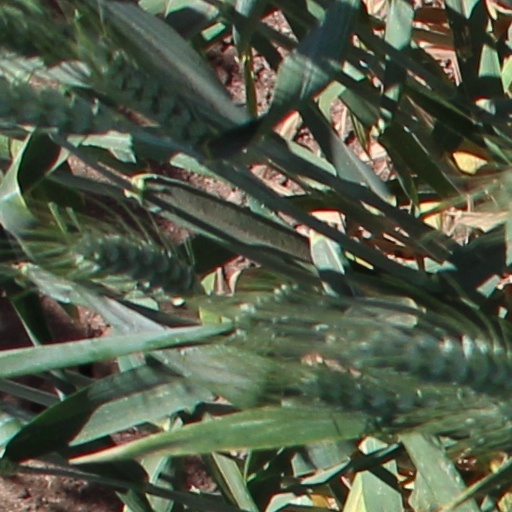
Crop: wheat